William Averiett House

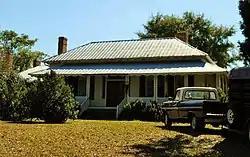

The William Averiett House, near Sylacauga, Alabama, dates from 1866. It was listed on the National Register of Historic Places in 1986. The listing included four contributing buildings on .